Sumidero Canyon

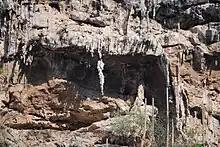
Seahorse stalactite in a cave on one of the canyon walls

The interior of the canyon has thirty rapids, five waterfalls, three beaches, two freshwater springs and a cofferdam three meters wide. The canyon contains endangered and threatened species such as the Central American river turtle and the American crocodile, which can be seen on the riverbanks. The walls of the canyon contain numerous small caves, rock formations and other notable features. The best known of the area's caves is the "Cueva de Colores" ("Cave of Colors"). This cave gets its name from the filtration of magnesium, potassium and other minerals which form colors on the walls, especially shades of pink. It contains an image of the Virgin of Guadalupe inside usually surrounded by fresh flowers and burning candles left by visitors. The "Cueva de Silencio" ("Cave of Silence") is so named because of a lack of echo or any other kind of resonance in its interior. In another small cave, there is a stalactite called the "Caballito de Mar" or "Seahorse" after its shape. Of the various seasonal waterfalls, the best known is the "Árbol de Navidad" ("Christmas Tree"). The "branches" of the Árbol are made by deposits from the waterfall which have been covered in moss. During the rainy season, when the waterfall is active, the water and the light change the colors of the "branches" and make the formation stand out. The park was a candidate in 2009 as one of the Seven New Natural Wonders of the World.